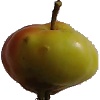
Label: Apple Red Yellow 2